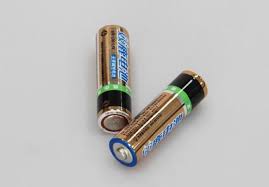
Waste category: battery